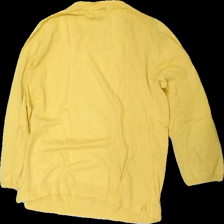
View: back
Type: Sweater
Category: Ladies
Brand: Massimo Dutti
Colors: Yellow
Material: 100% cotton
Cut: Regular, C-collar
Size: L
Season: All
Stains: Minor
Price range: 50-100
Recommended usage: Reuse